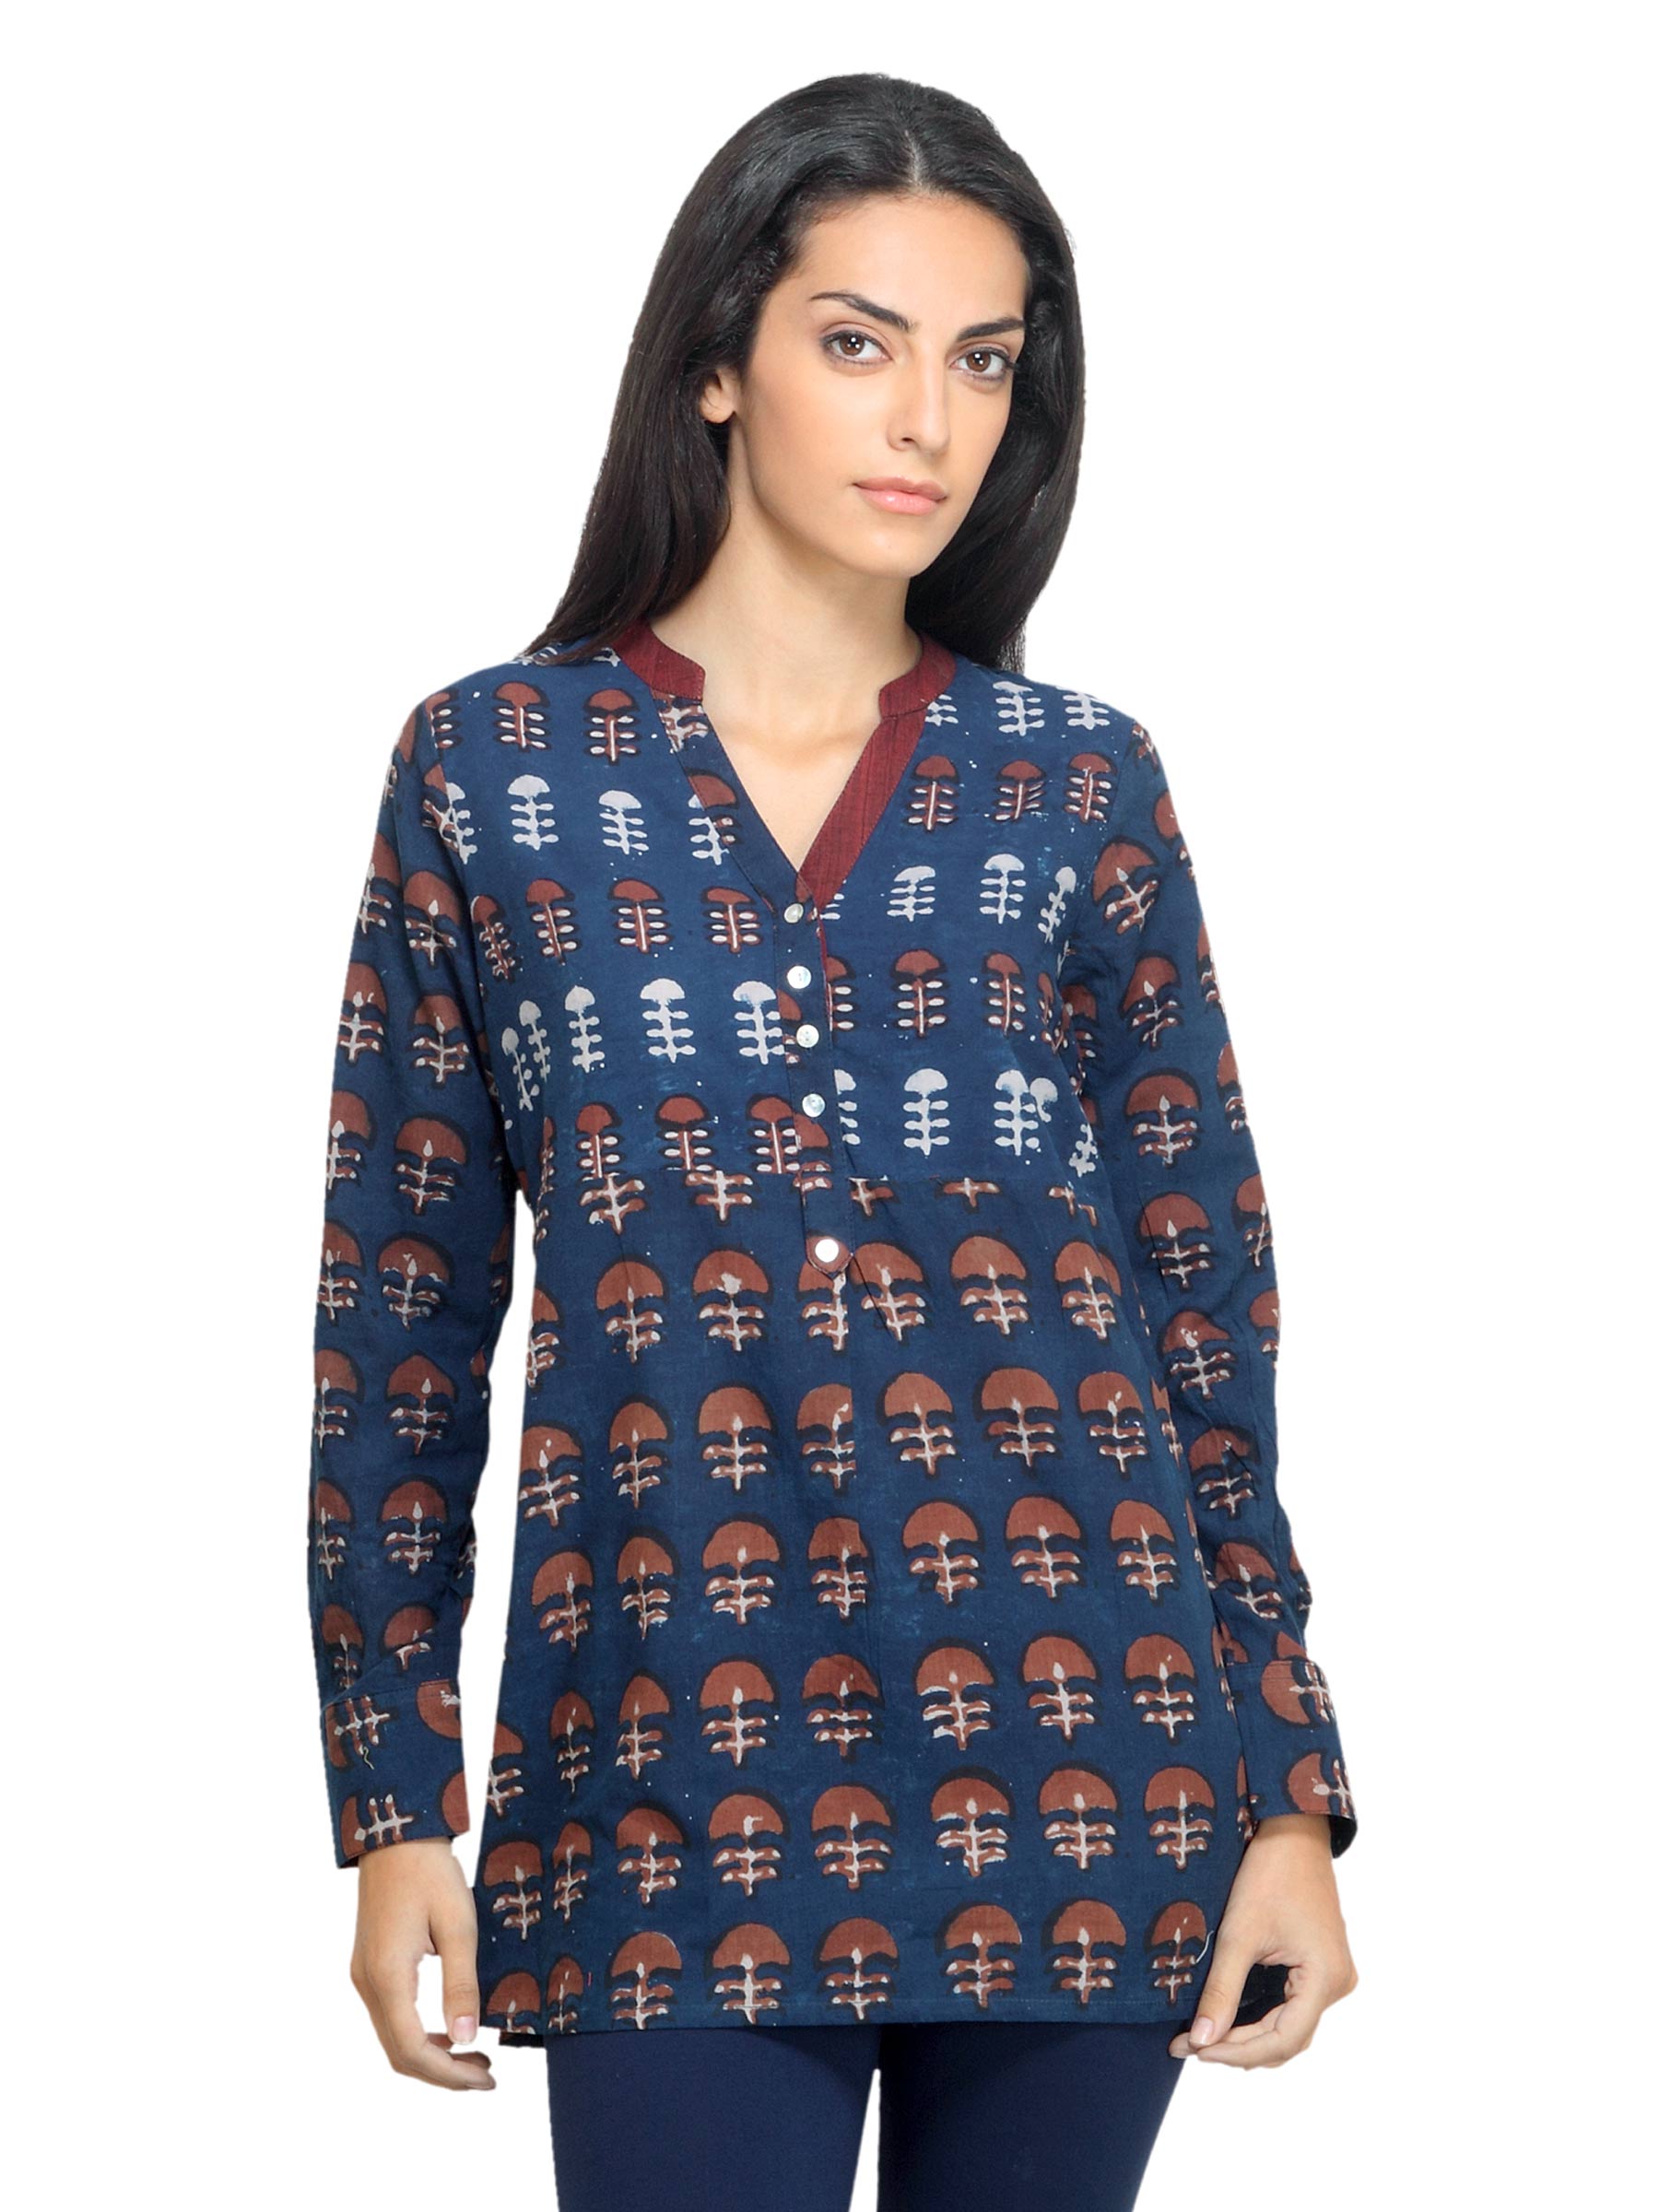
Mother Earth Women Printed Blue Kurta
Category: Apparel / Topwear / Kurtas
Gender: Women
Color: Blue
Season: Summer 2012
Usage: Ethnic